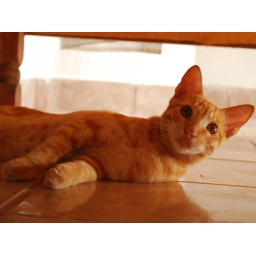
The cat under the bed